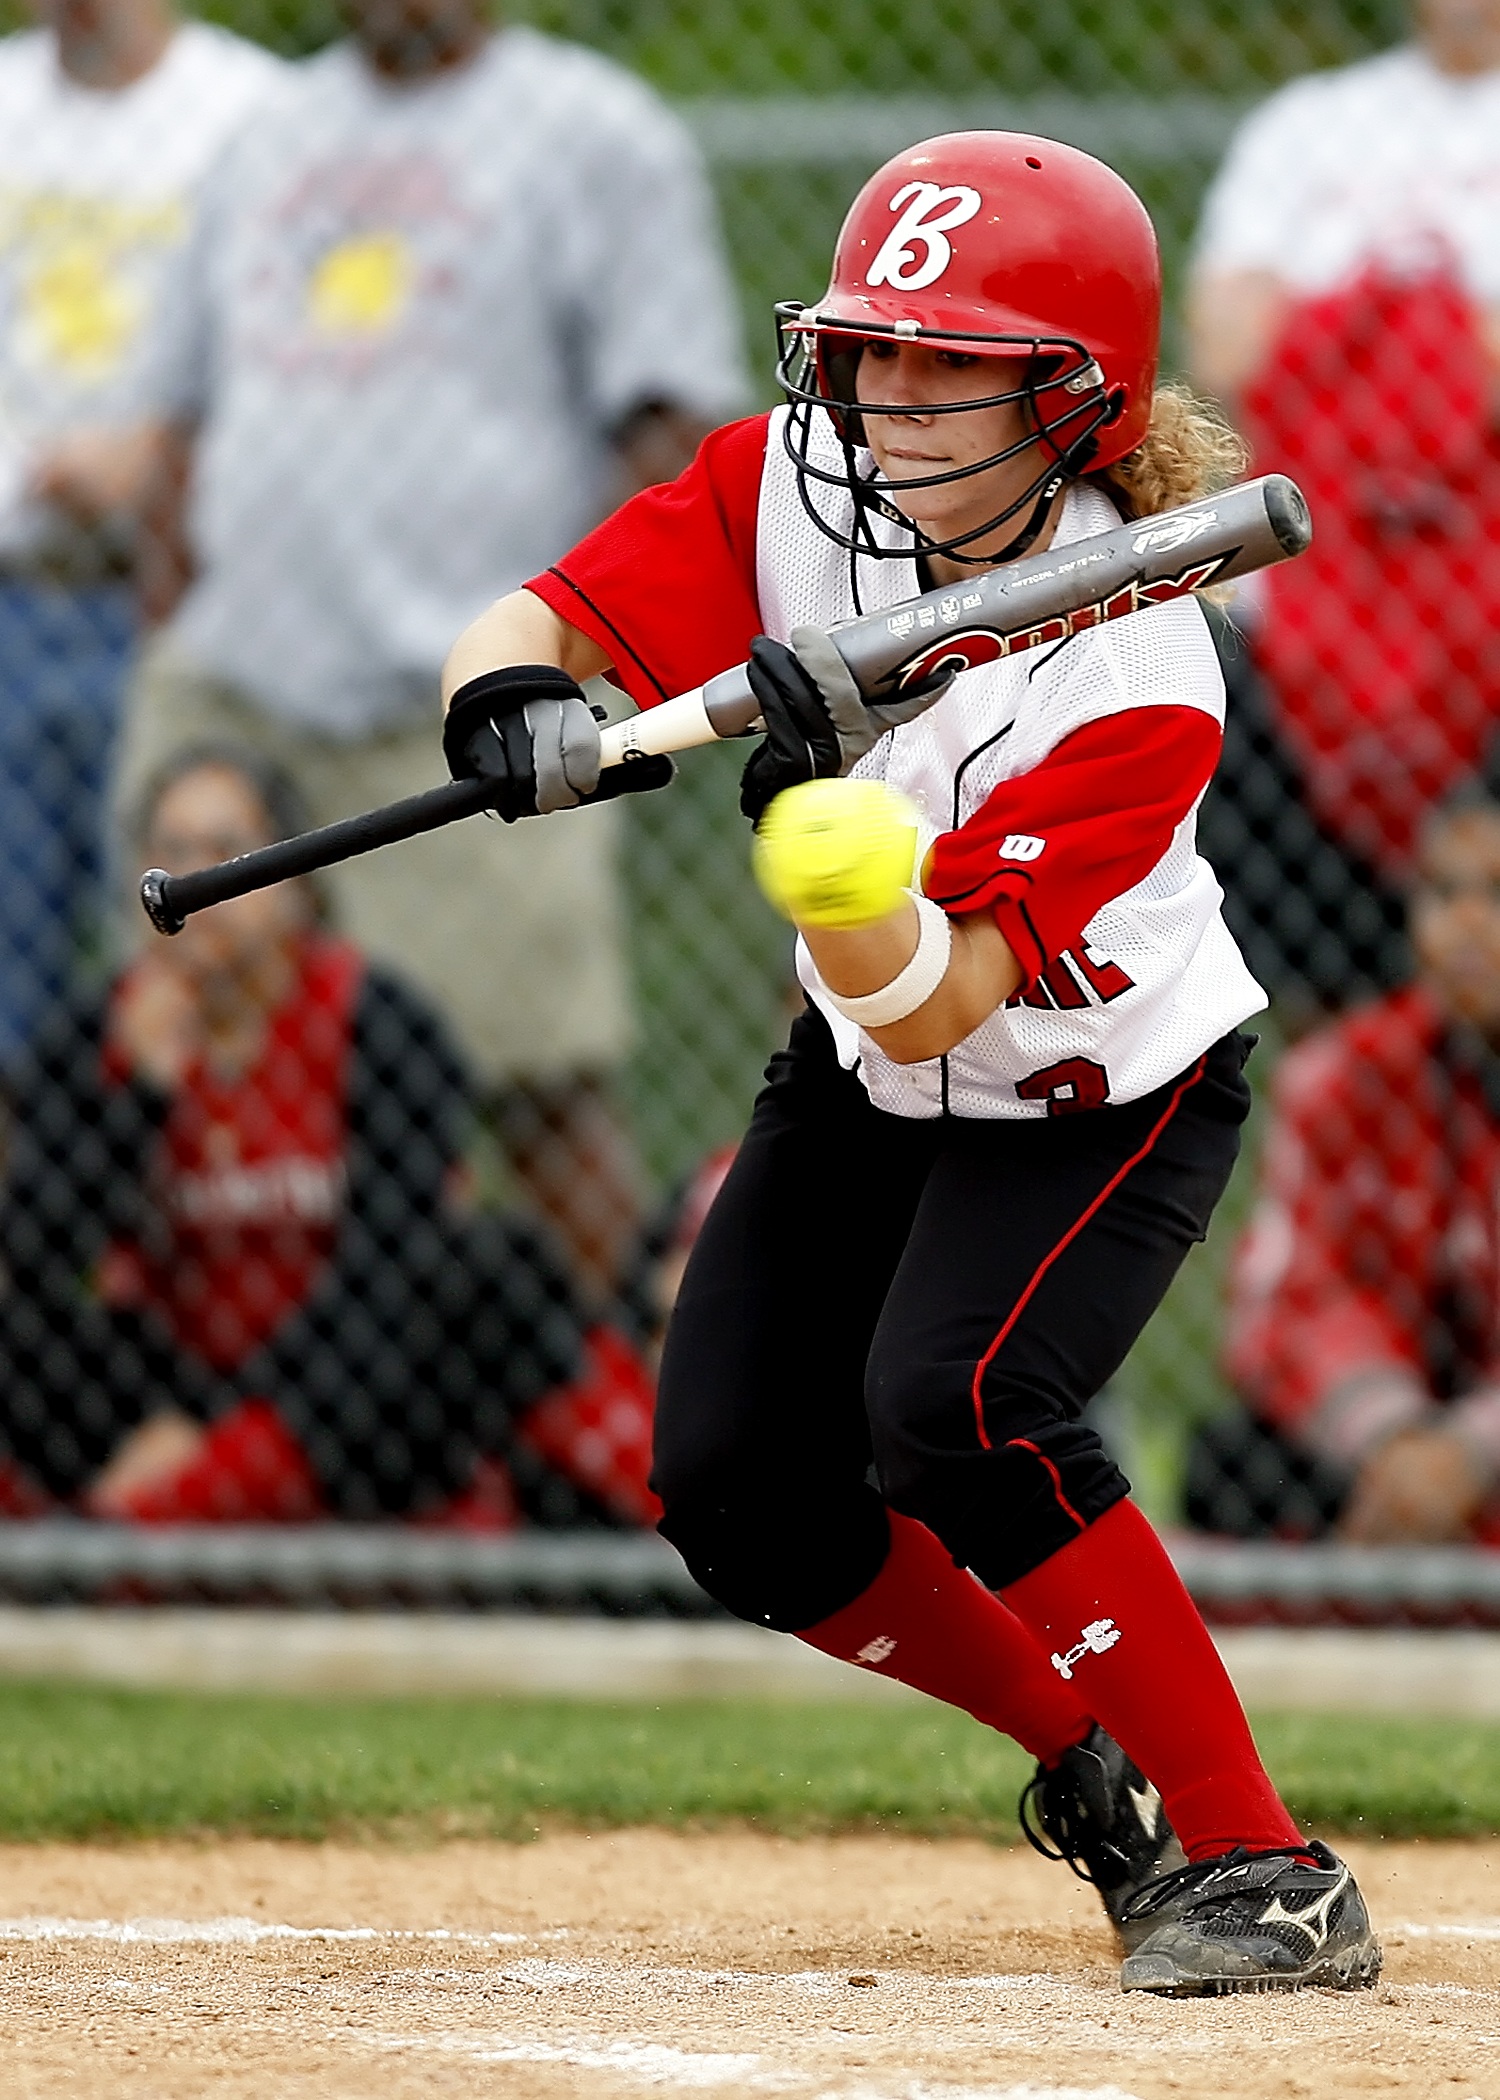
fence, baseball, sport, game, play, home, female, red, action, plate, player, teenager, batter, outdoors, competition, sports, helmet, uniform, bat, bunt, athlete, texan, baseball player, hit, catcher, batting, softball, ball game, high school, team sport, fastpitch, infielder, girls softball, softball player, strike zone, college baseball, bat and ball games, baseball positions, college softball